Mikhail Zubchuk

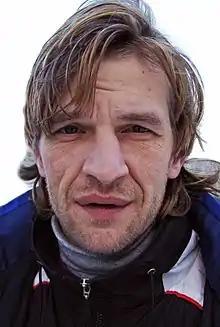
Mikhail Zubchuk in 2005

Mikhail Petrovich Zubchuk (22 November 1967 – 9 November 2015) was a Russian footballer.